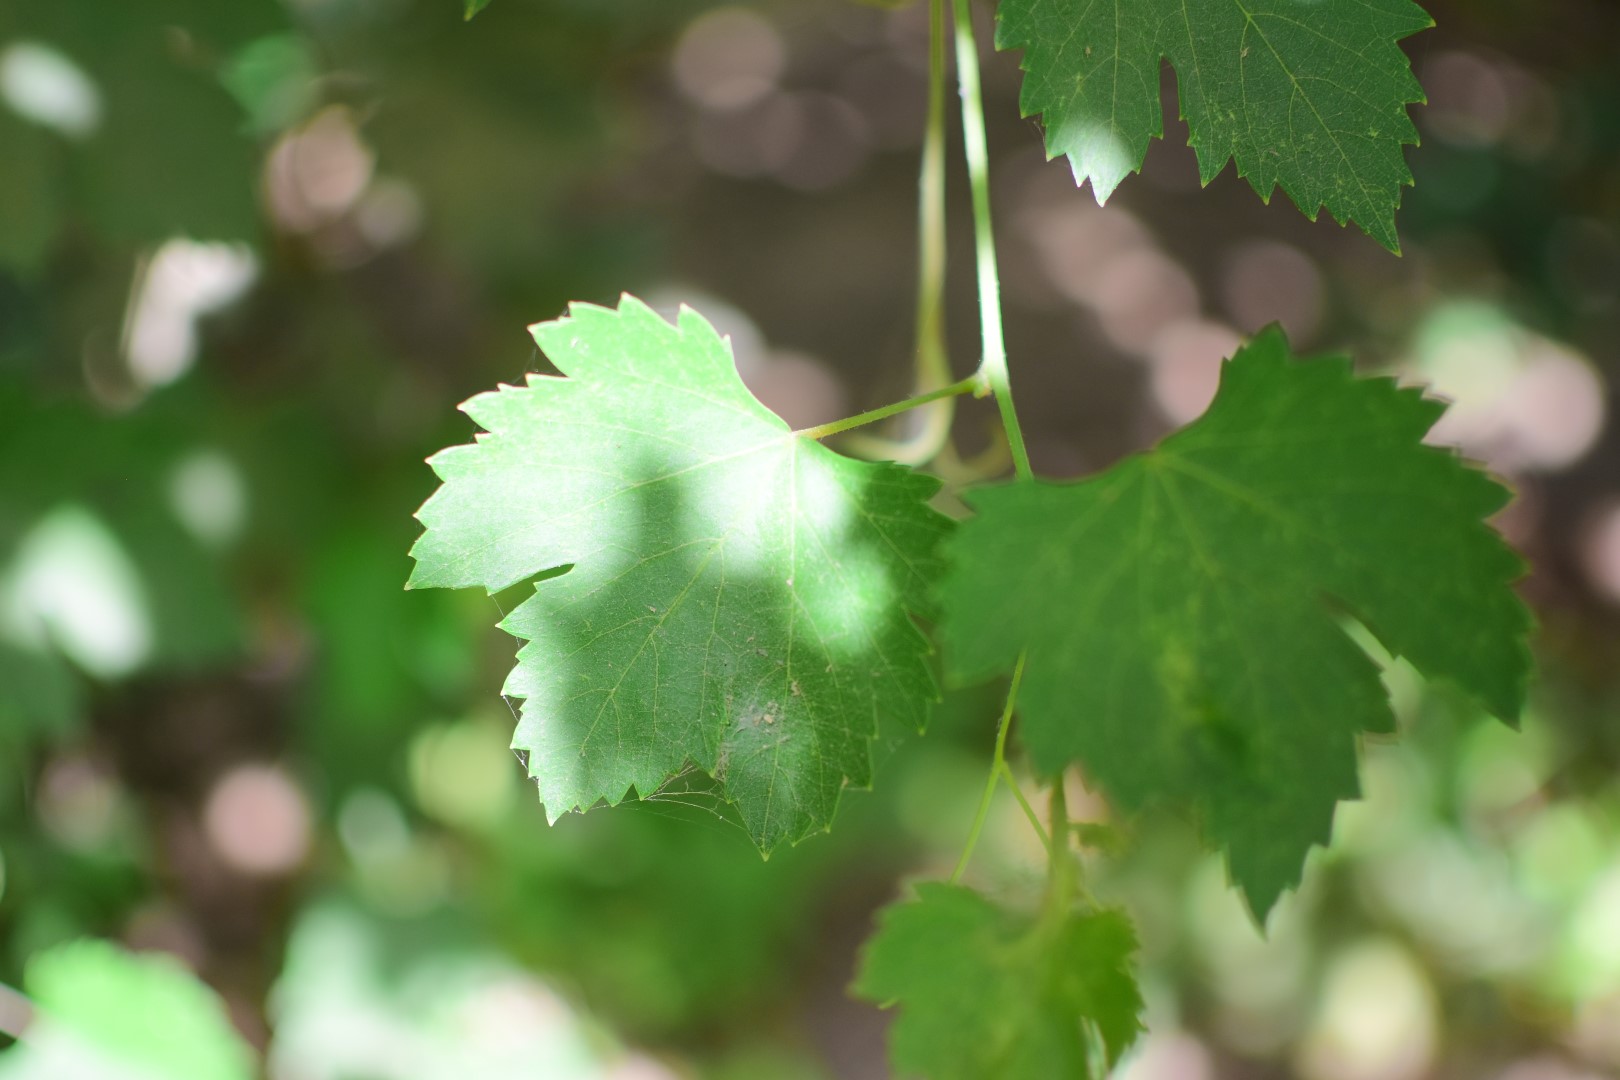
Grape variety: Halawani